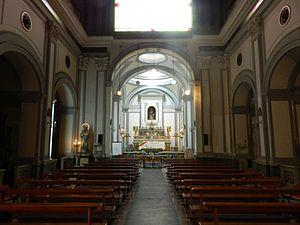
L'église Santa Maria del Rifugio est une église du centre historique de Naples située via dei Tribunali dans le quartier San Lorenzo, à peu de distance de l'église Santa Maria della Pace et de l'église San Tommaso a Capuana.